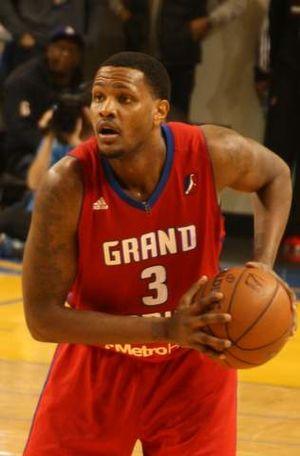
Devin Ebanks, né le 28 octobre 1989 dans le Queens à New York est un joueur américain de basket-ball. Il évolue au poste d'ailier fort.